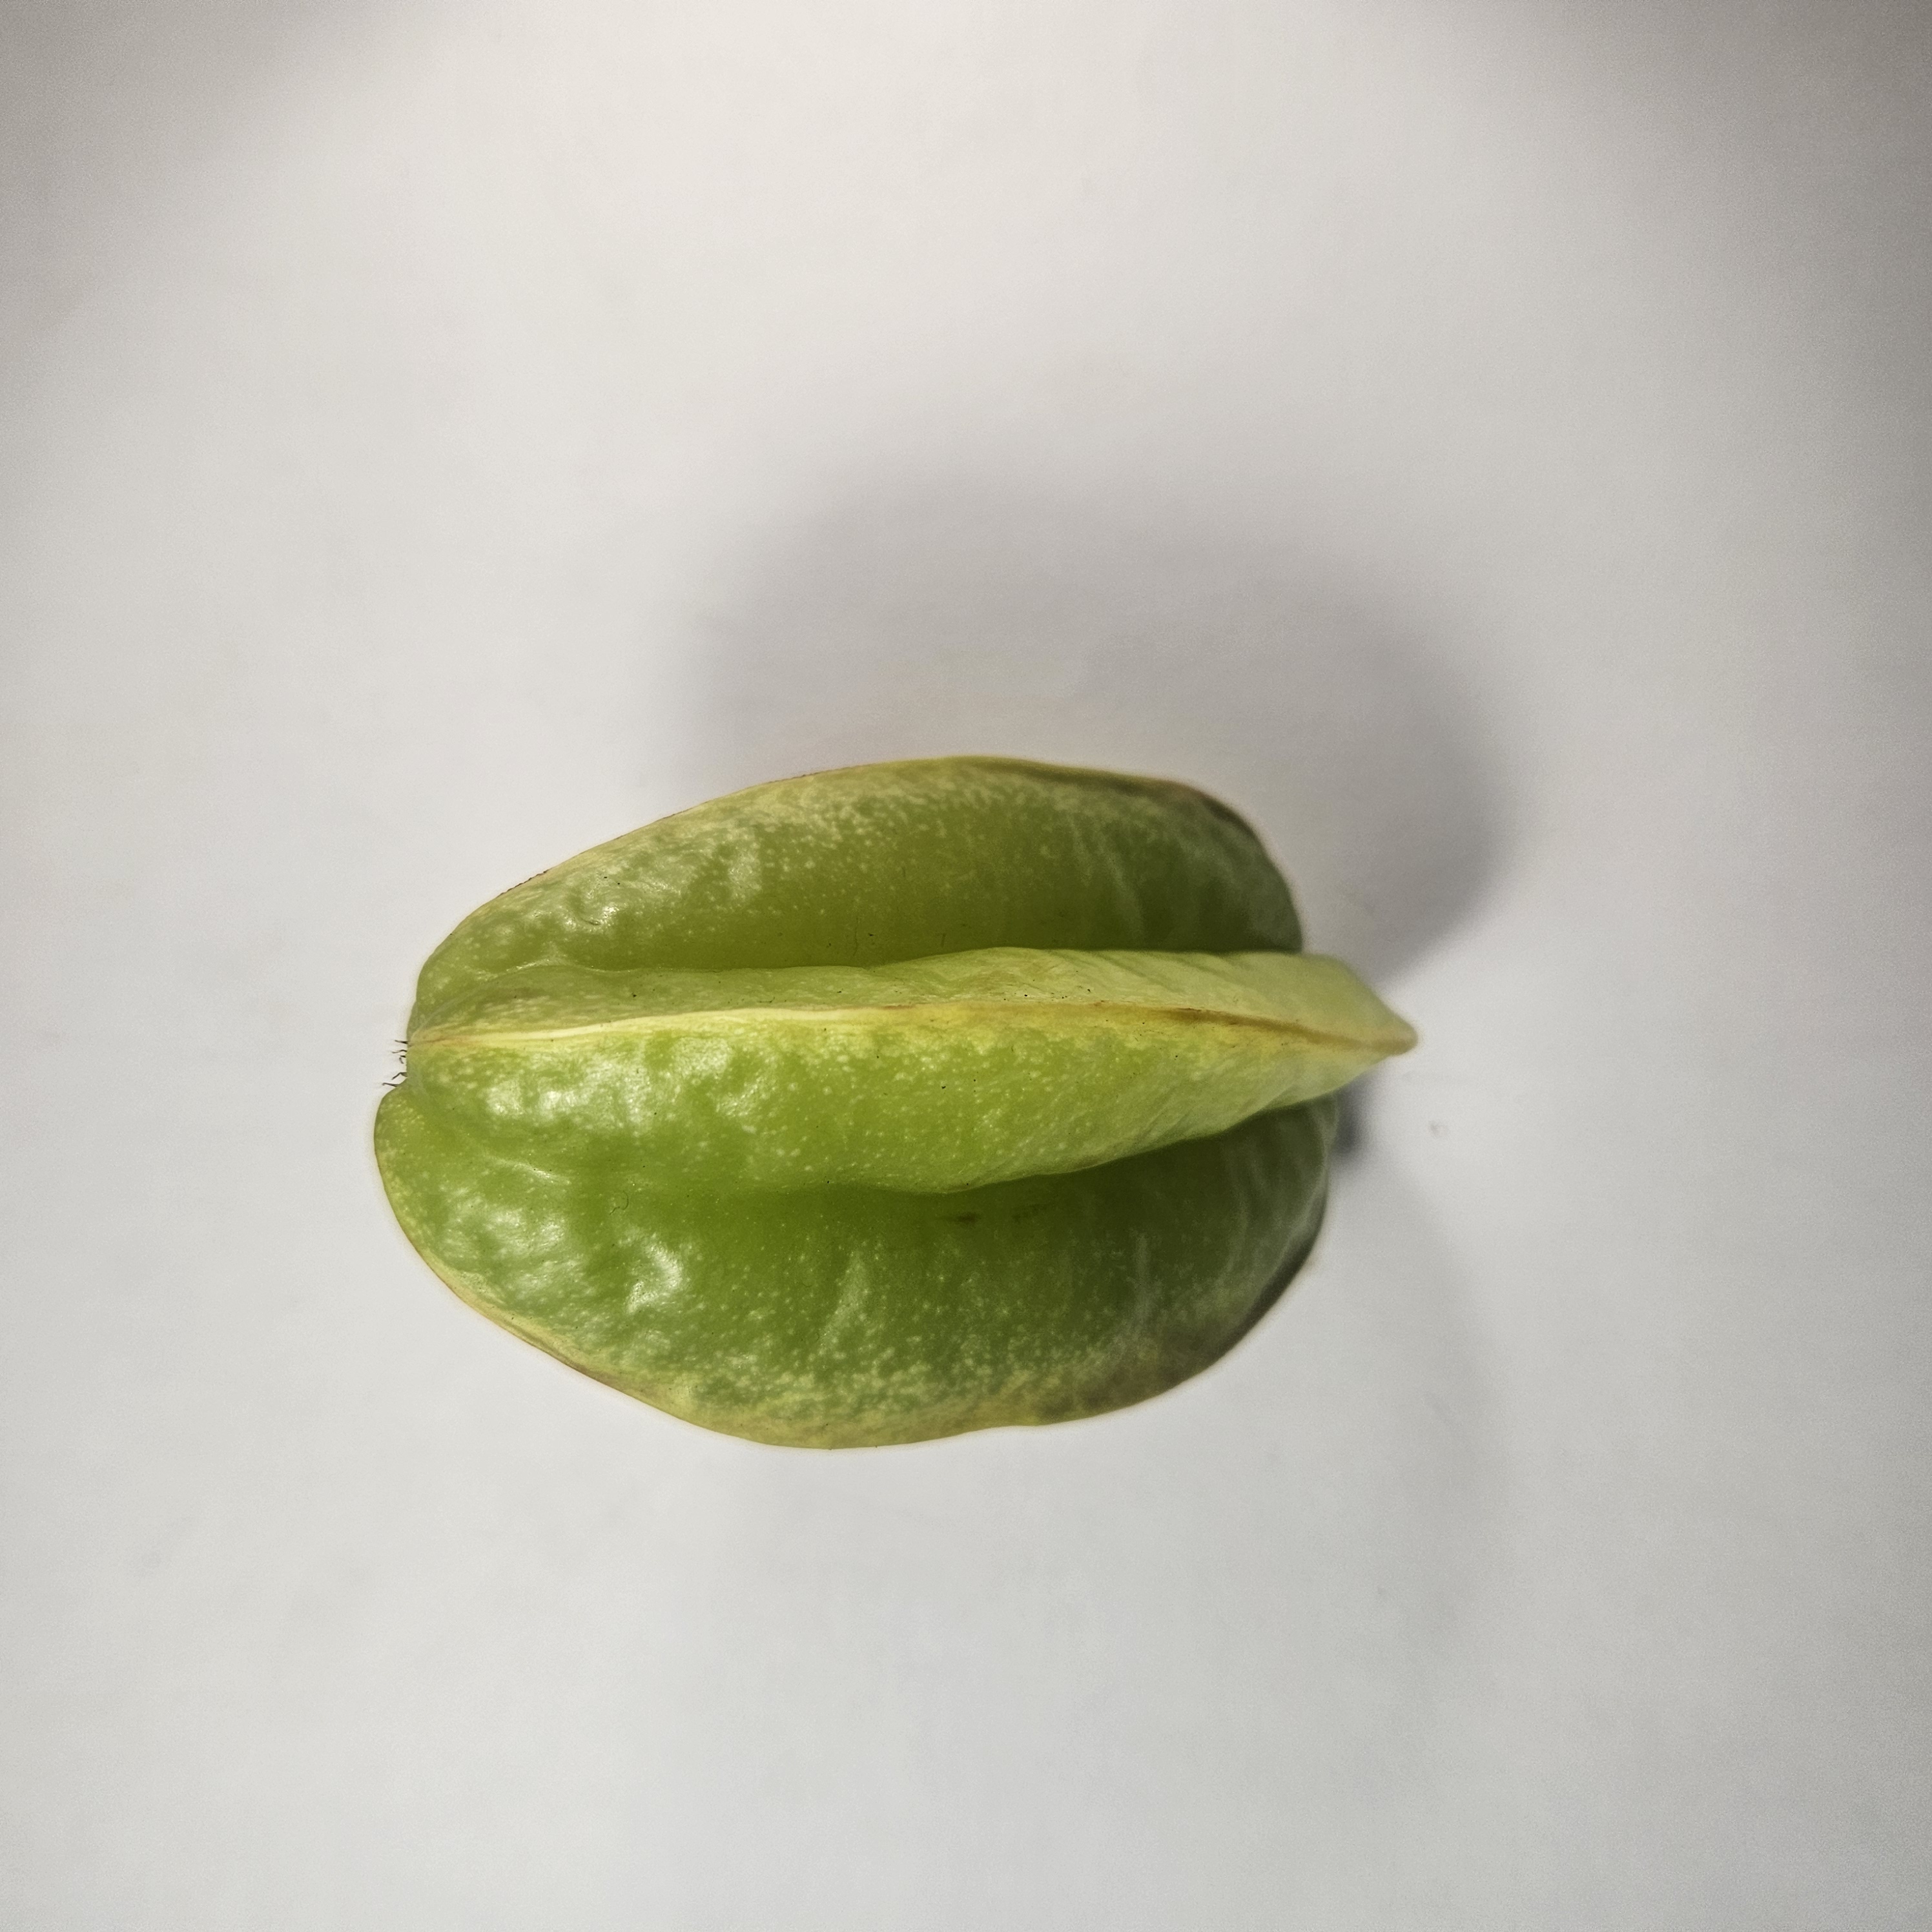
Label: Healthy Fruits